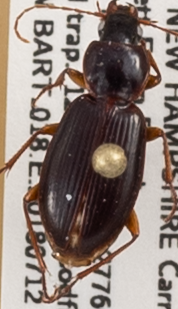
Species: Synuchus impunctatus
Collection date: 2018-07-12
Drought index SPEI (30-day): -0.272
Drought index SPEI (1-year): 0.022
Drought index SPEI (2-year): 0.39